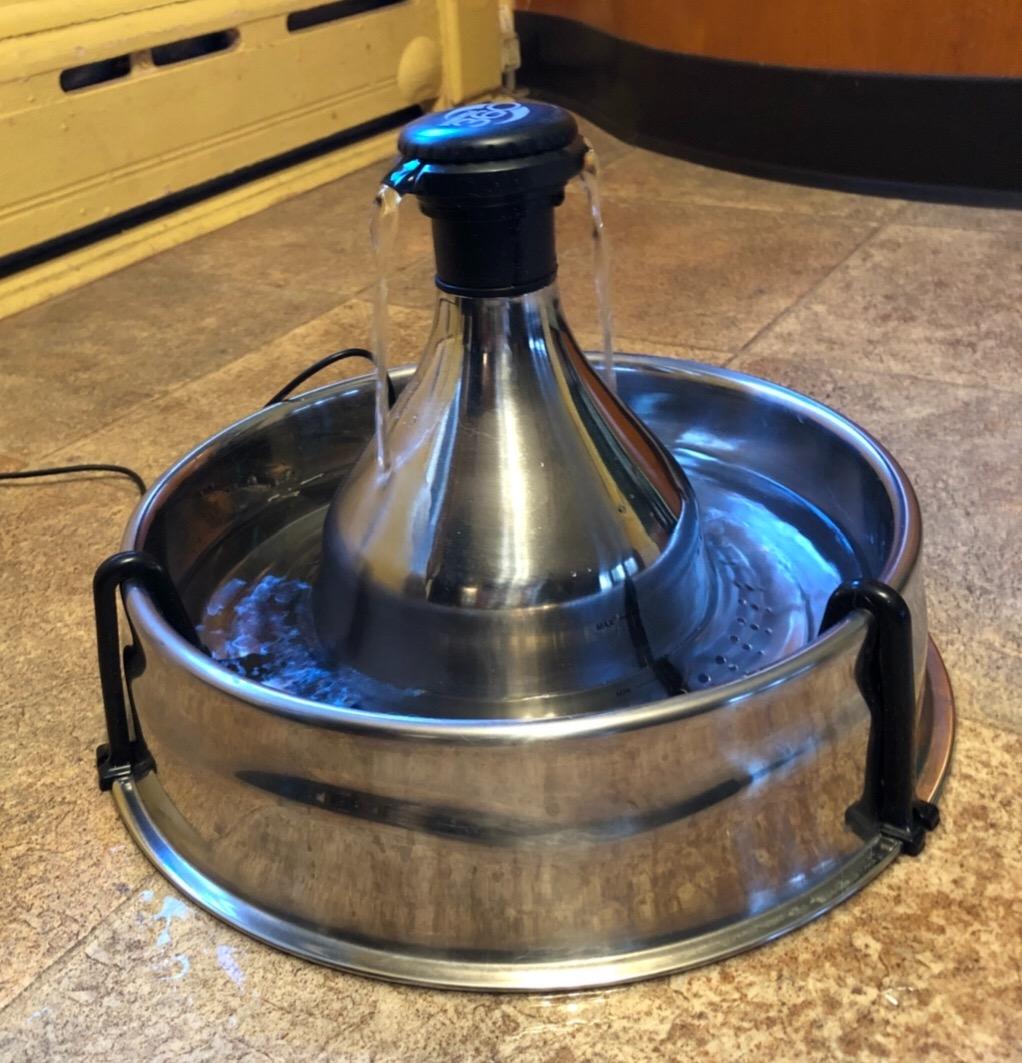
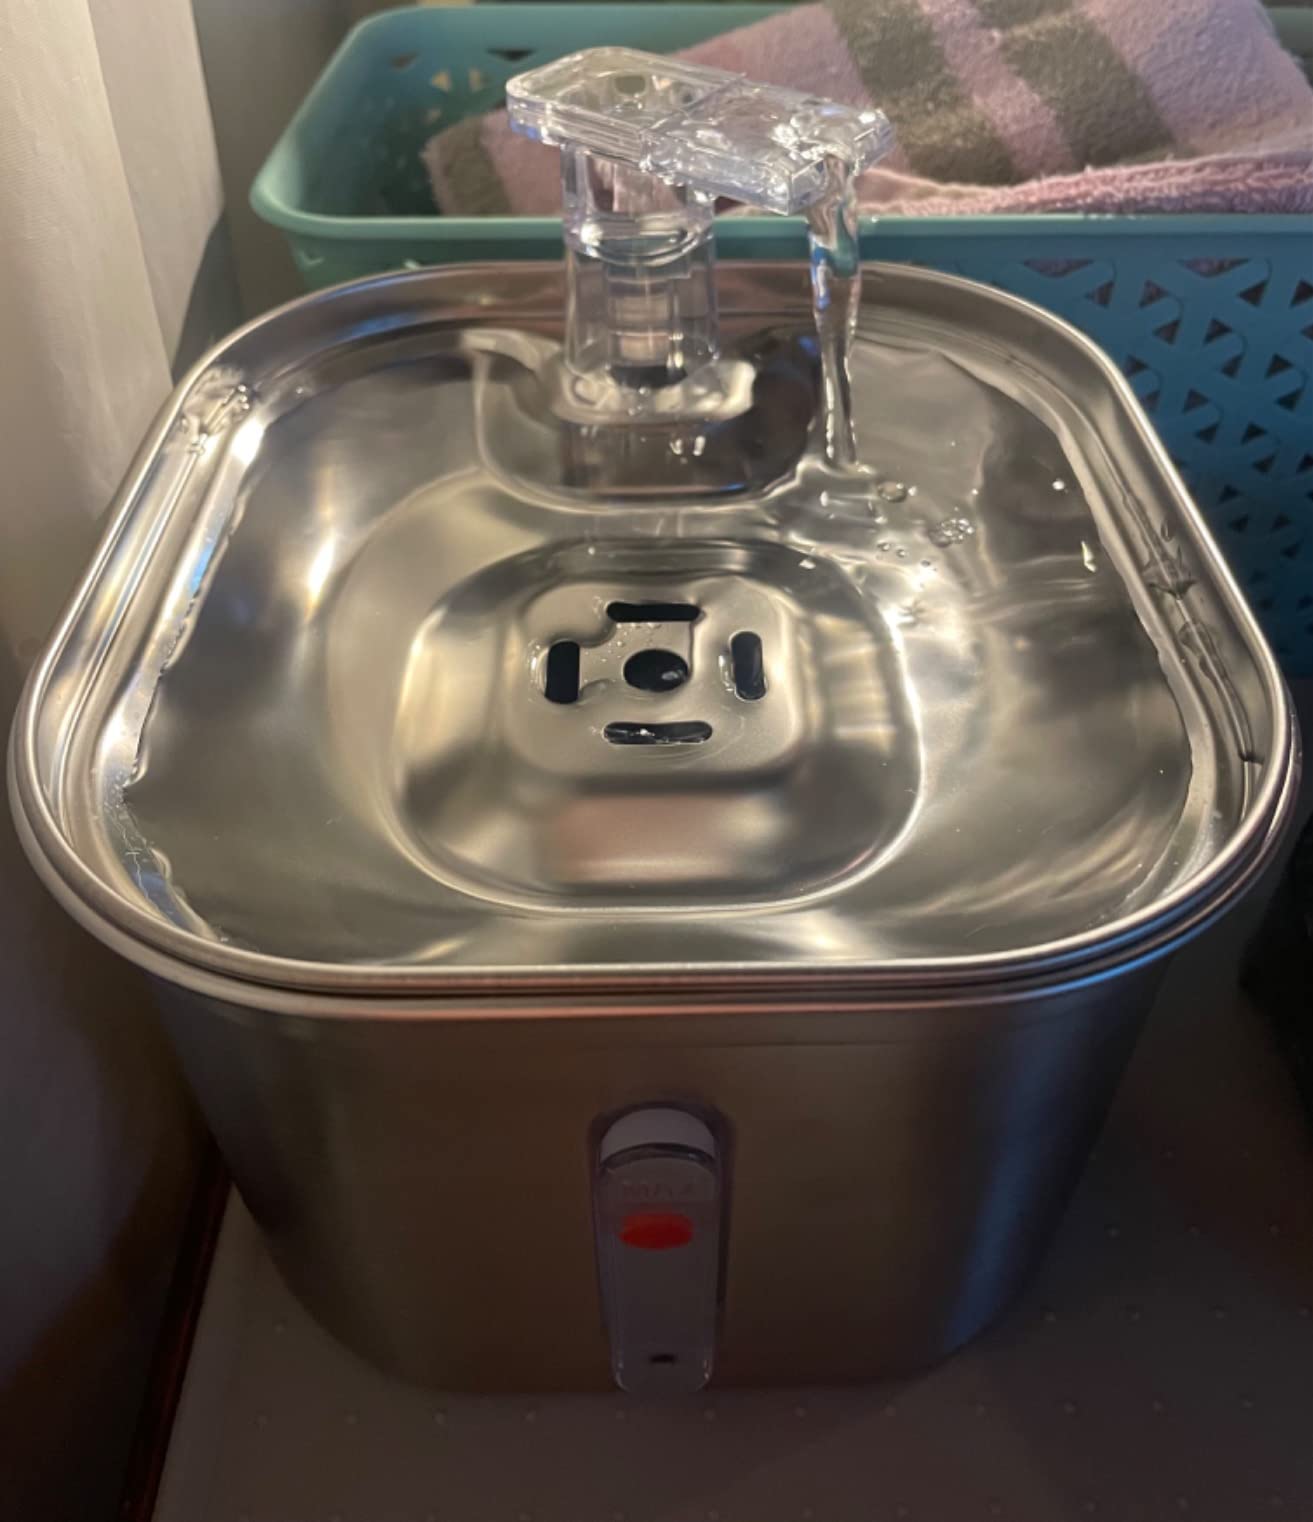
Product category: items_bowl
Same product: no